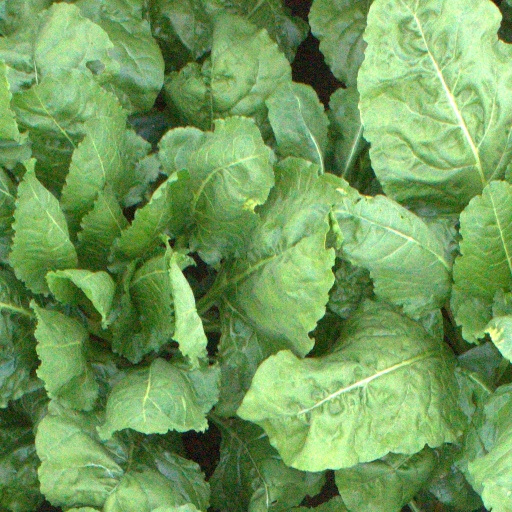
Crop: sugar beet